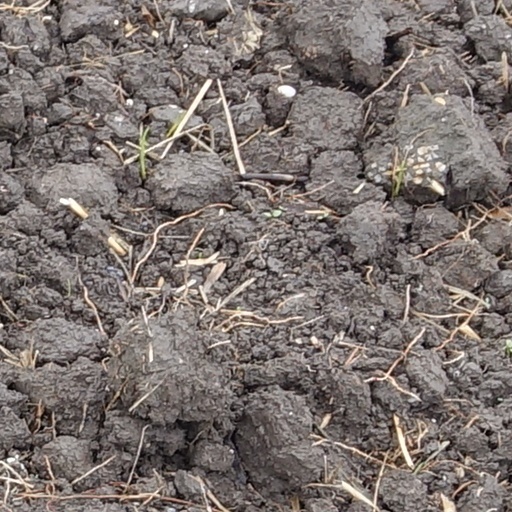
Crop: wheat